2008 Summer Olympics

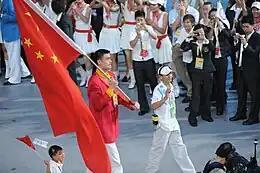
Yao Ming and Lin Hao led the host country. China, as the host, enters last among 204 nations with a large vast of participants joining the parade.

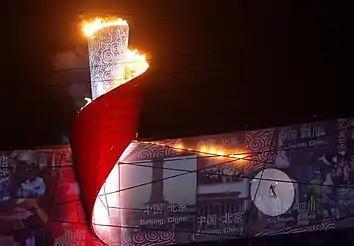
The lighting of the Olympic Cauldron.

A rich showcase of ancient Chinese art and culture dominated the ceremony cultural segments. It opened with the beating of Fou drums for the countdown. Subsequently, a giant scroll was unveiled and became the show's centerpiece. The official song of the 2008 Summer Olympics, titled "You and Me", was performed by Britain's Sarah Brightman and China's Liu Huan, on a large spinning rendition of the globe. As the Olympic Charter determines the parade of nations section, is led by the Greek team, which hosted the previous games, entered first in honour of its status as the Olympic birthplace. They were led by judoka Ilias Iliadis. Meanwhile, the Chinese team entered last as the host country, led by the NBA's Houston Rockets superstar Yao Ming and earthquake survivor Lin Hao, who was just 9 years old. The last torchbearer in the Olympic Torch was the gymnast legend Li Ning ignited the cauldron, after being suspended into the air by wires and completing the relay last 400m of the National Stadium at roof height.